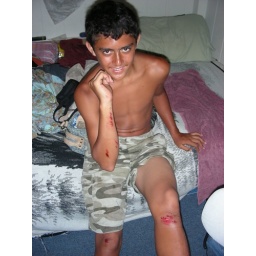
Results of waveboarding and going over the rock wall